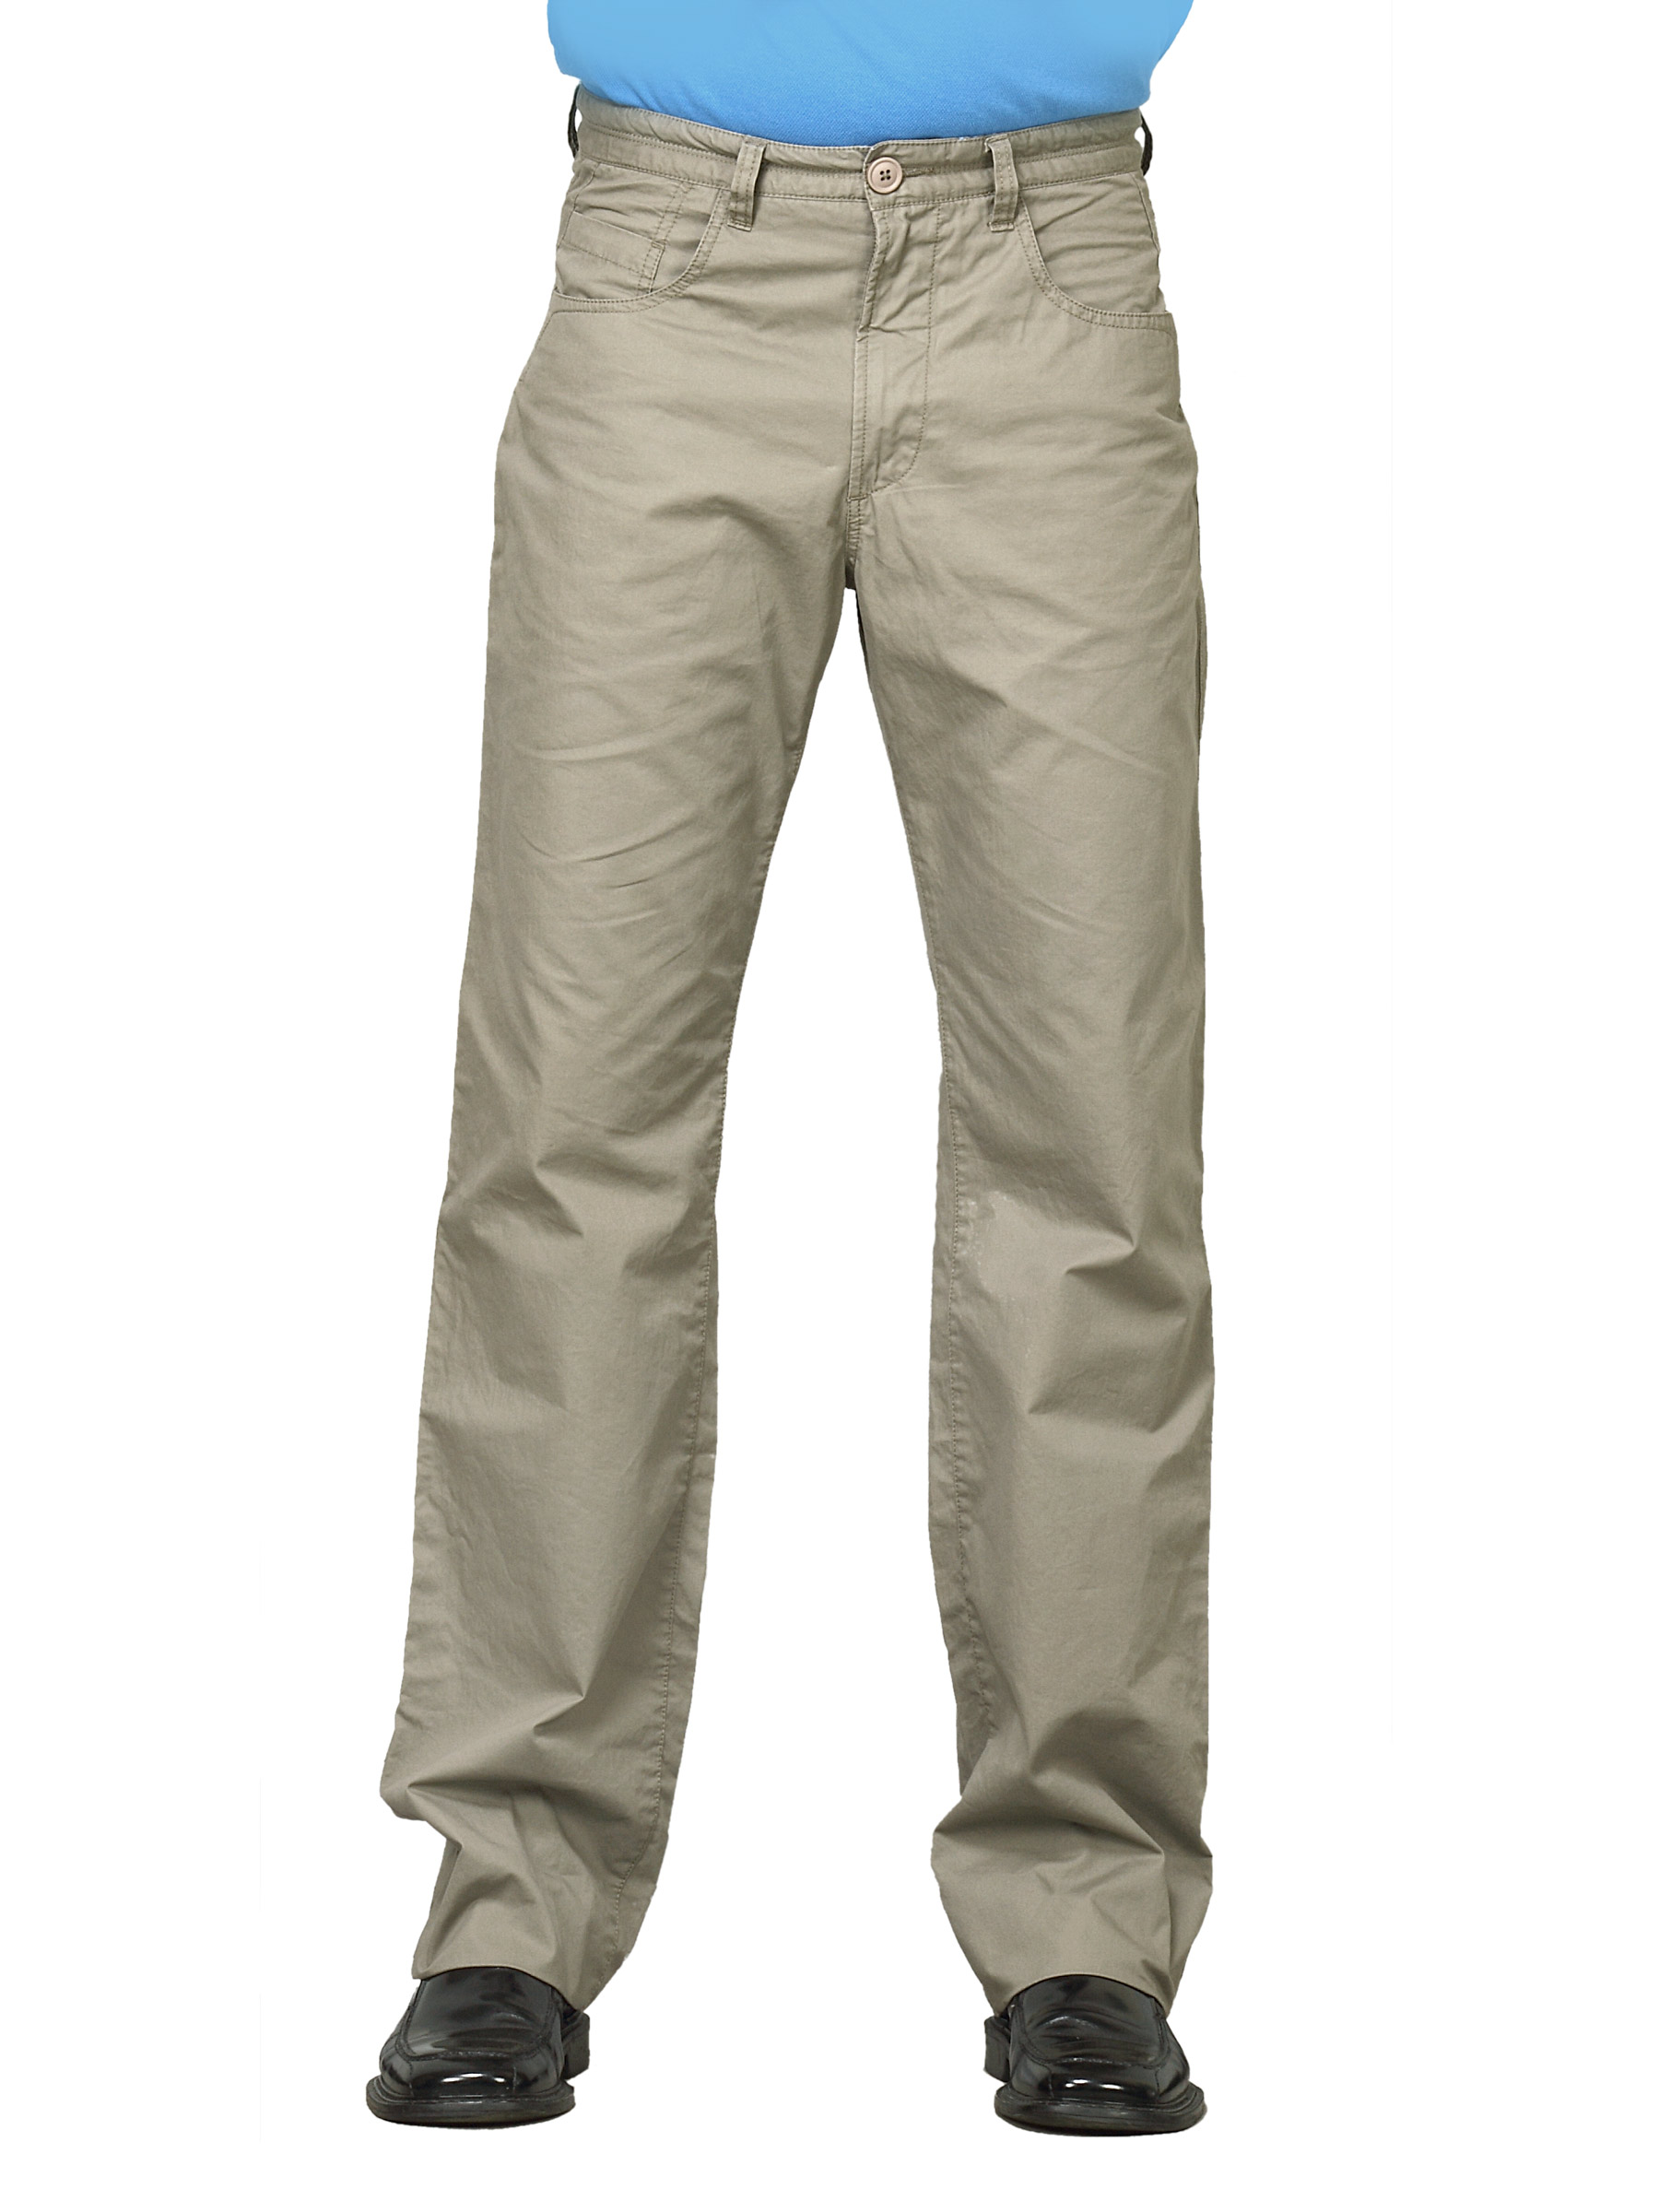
Scullers Men Scul Grey Trousers
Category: Apparel / Bottomwear / Trousers
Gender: Men
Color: Grey
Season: Summer 2011
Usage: Casual